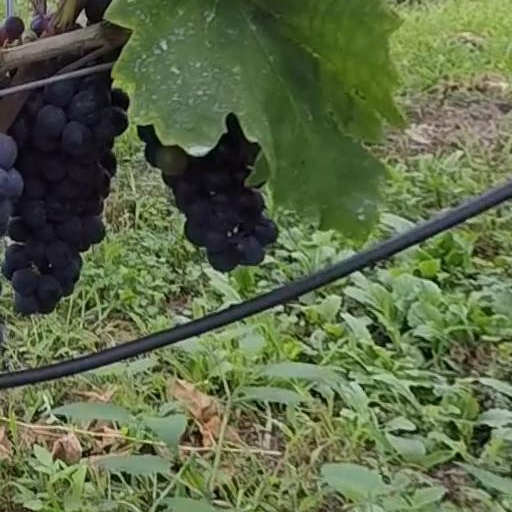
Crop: grape